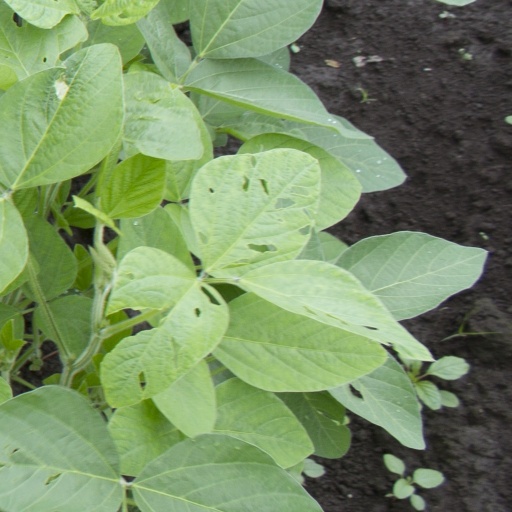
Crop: soybean